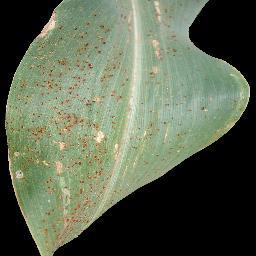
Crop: corn
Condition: (maize)_common_rust